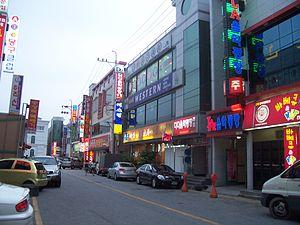
Namwon est une ville de la Corée du Sud, dans la province du Jeolla du Nord. Elle est située à une heure de route de Jeonju et de Gwangju sur les bords du Seomjin à l'ouest des monts Sobaek et en particulier de leur point culminant, le Jirisan. La fleur officielle de la ville est l'azalée royale, l'arbre est le lagerstroemia et l'oiseau l'hirondelle. Namwon est considérée comme la « ville de l'amour » car c'est le lieu où se déroule l'histoire de Chunyang, un des plus célèbres pansori de Corée.